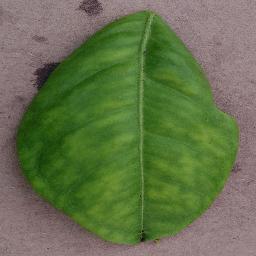
Label: Orange___Haunglongbing_(Citrus_greening)